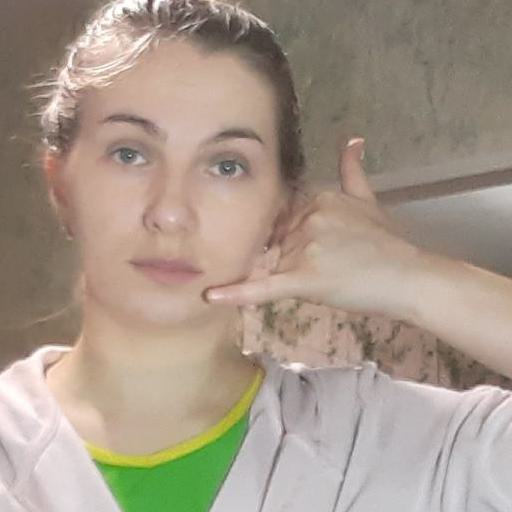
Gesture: call